Question: What color is the bowl?
Tambaya: Wani launi ne kwanon?
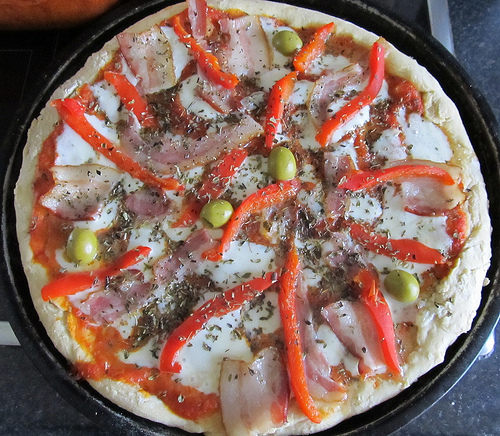
Answer: Black.
Amsa: Baƙi.